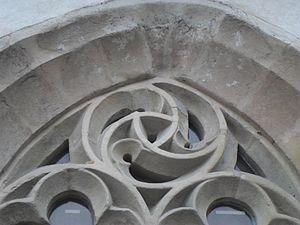
Le triskèle, également orthographié triskell ou triskel ou appelé aussi triskelion ou triscèle, est un symbole représentant trois jambes humaines, ou trois spirales entrecroisées, ou encore tout autre symbole avec trois protubérances évoquant une symétrie de groupe cyclique.